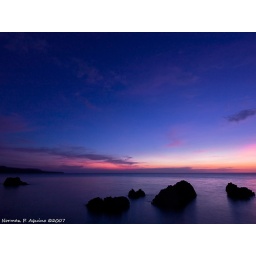
The setting sun paints the sky pink and orange in Bolinao, Pangasinan